Corneal opacity

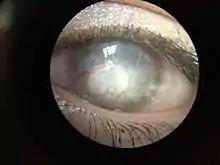
Corneal opacity with neovascularization

Nebular corneal opacity is a faint opacity which results due to superficial scars involving Bowman's layer and superficial stroma. A nebular corneal opacity allows the details of the iris to be seen through the opacity. A thin, diffuse nebula covering the pupillary area interferes more with vision than a strictly localized dense leucoma, so long as the latter does not block the whole pupillary area. This is because the leucoma stops all the light which falls upon it, whereas the nebula refracts it irregularly, allowing many of the rays to fall upon the retina where they blur the image formed by the regularly refracted rays.